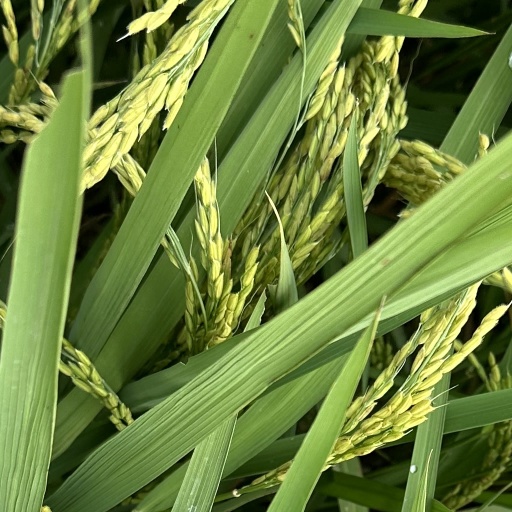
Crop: rice